Vilhelm Prior

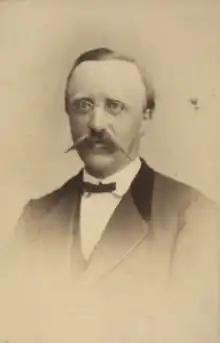
Photograph of Vilhelm Prior

Vilhelm Prior (10 April 1835 - 20 May 1910) was a Danish book dealer and publisher. He was awarded the title book dealer to the Greek court in 1876 and to the Danish court in 1906. His book shop was from 1875 based at Købmagergade 52 in Copenhagen.